George Selvie

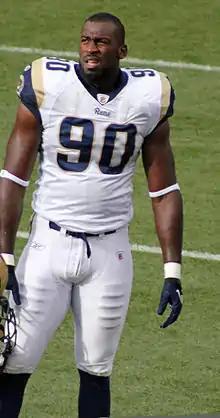
Selvie with the St. Louis Rams

George Selvie (born March 6, 1987) is an American former professional football player who was a defensive end in the National Football League (NFL) for the St. Louis Rams, Carolina Panthers, Jacksonville Jaguars, Dallas Cowboys and New York Giants. He played college football for the South Florida Bulls, earning consensus All-American honors in 2007. He was selected by the St. Louis Rams in the seventh round of the 2010 NFL draft.